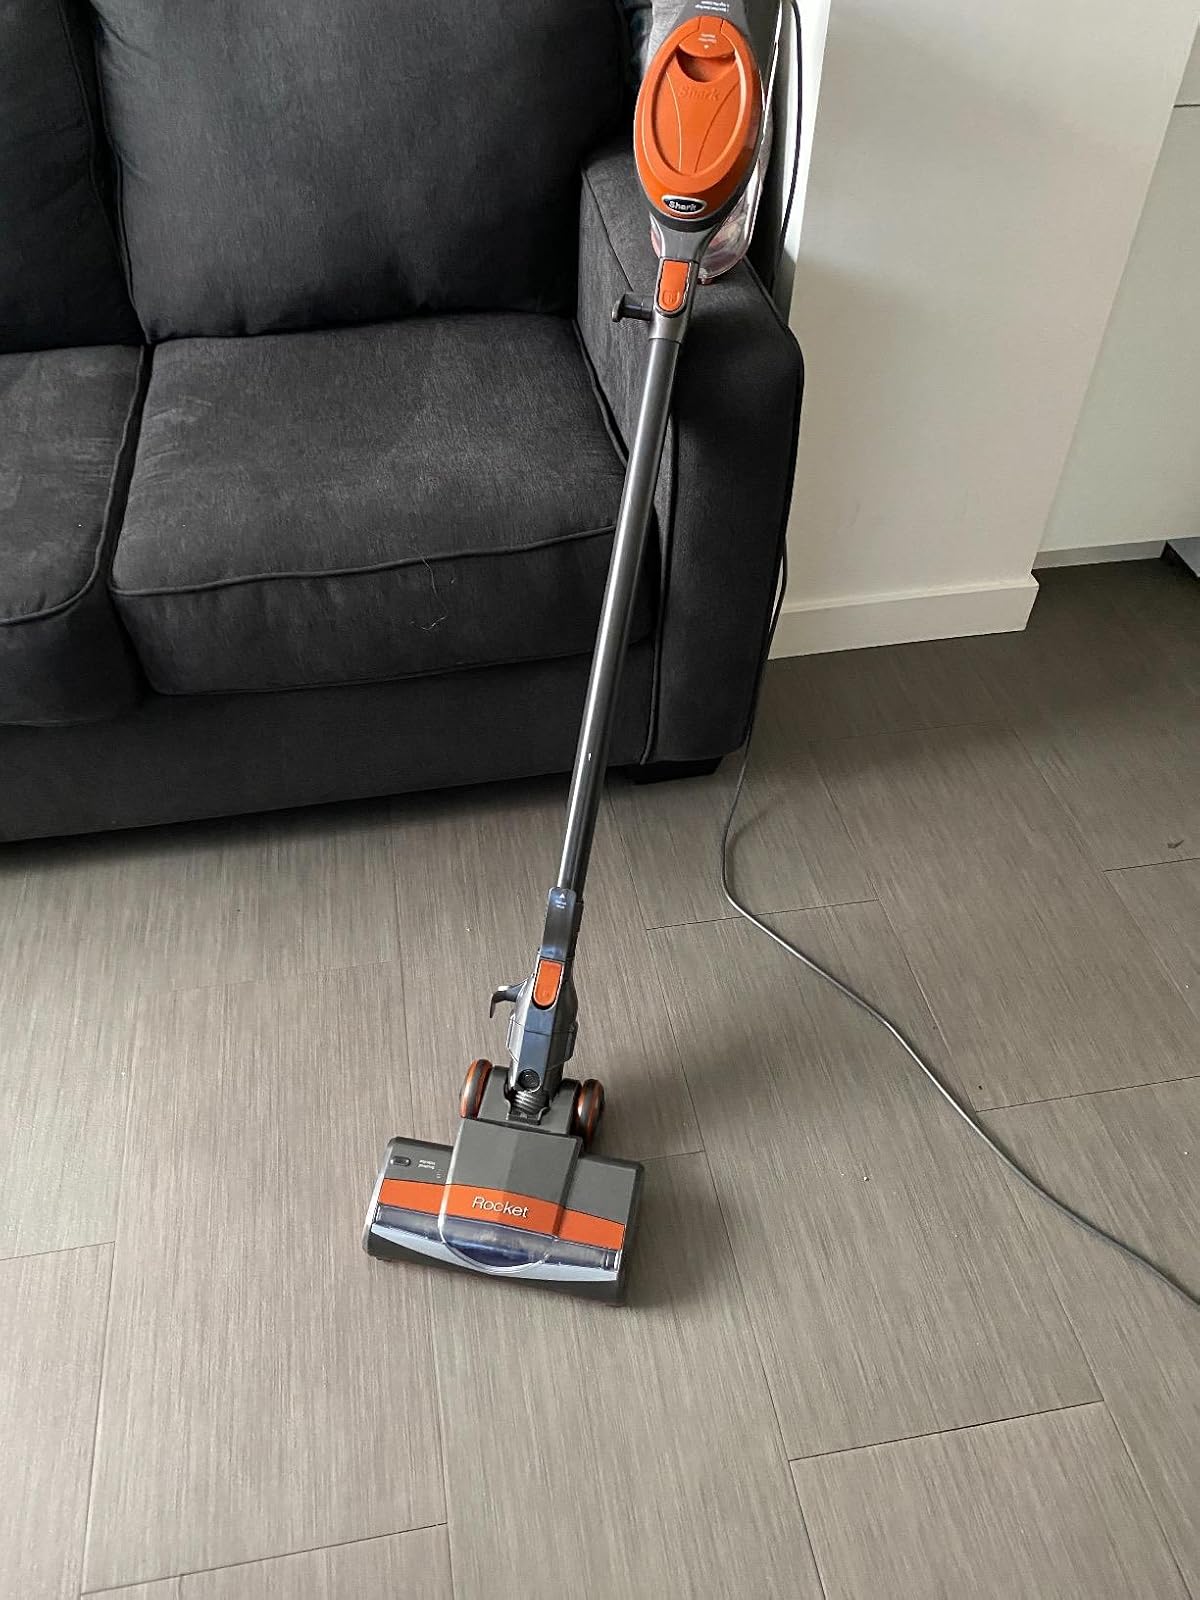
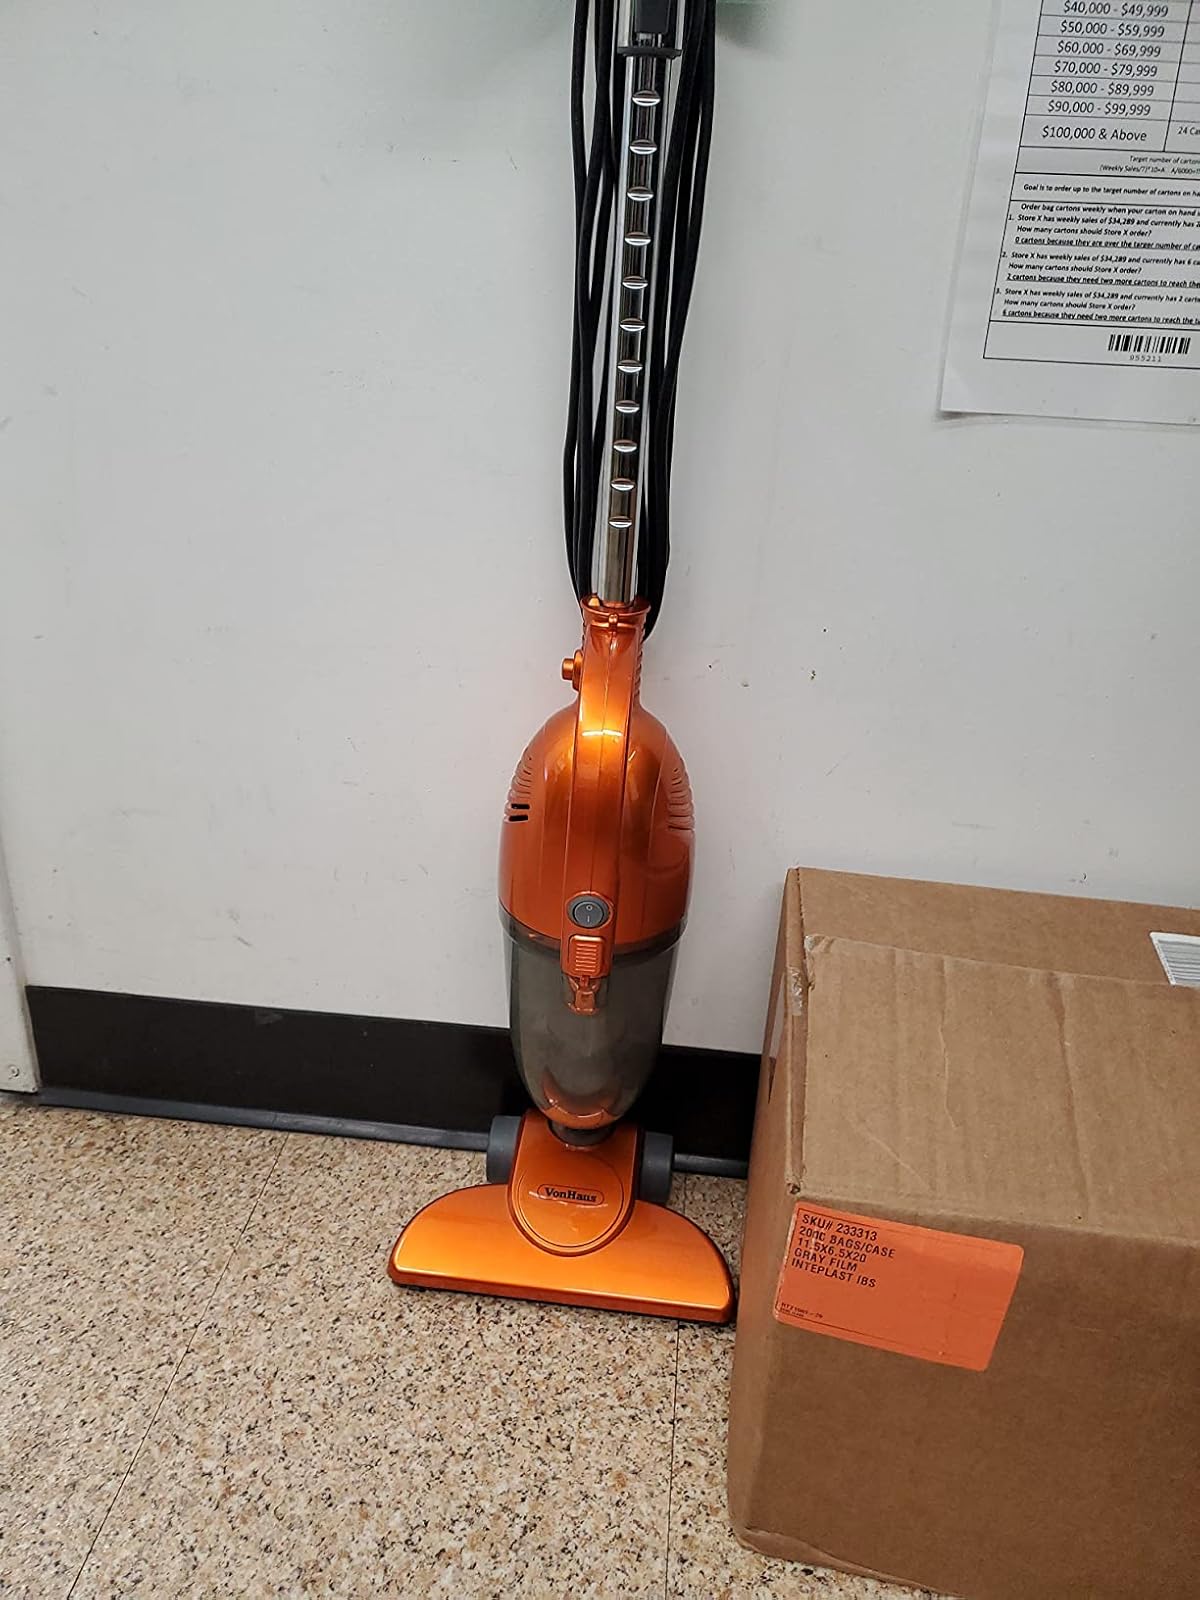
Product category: items_vacuum
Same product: no